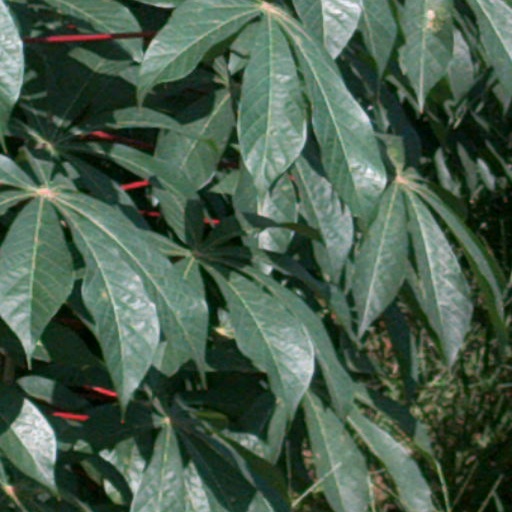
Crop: cassava